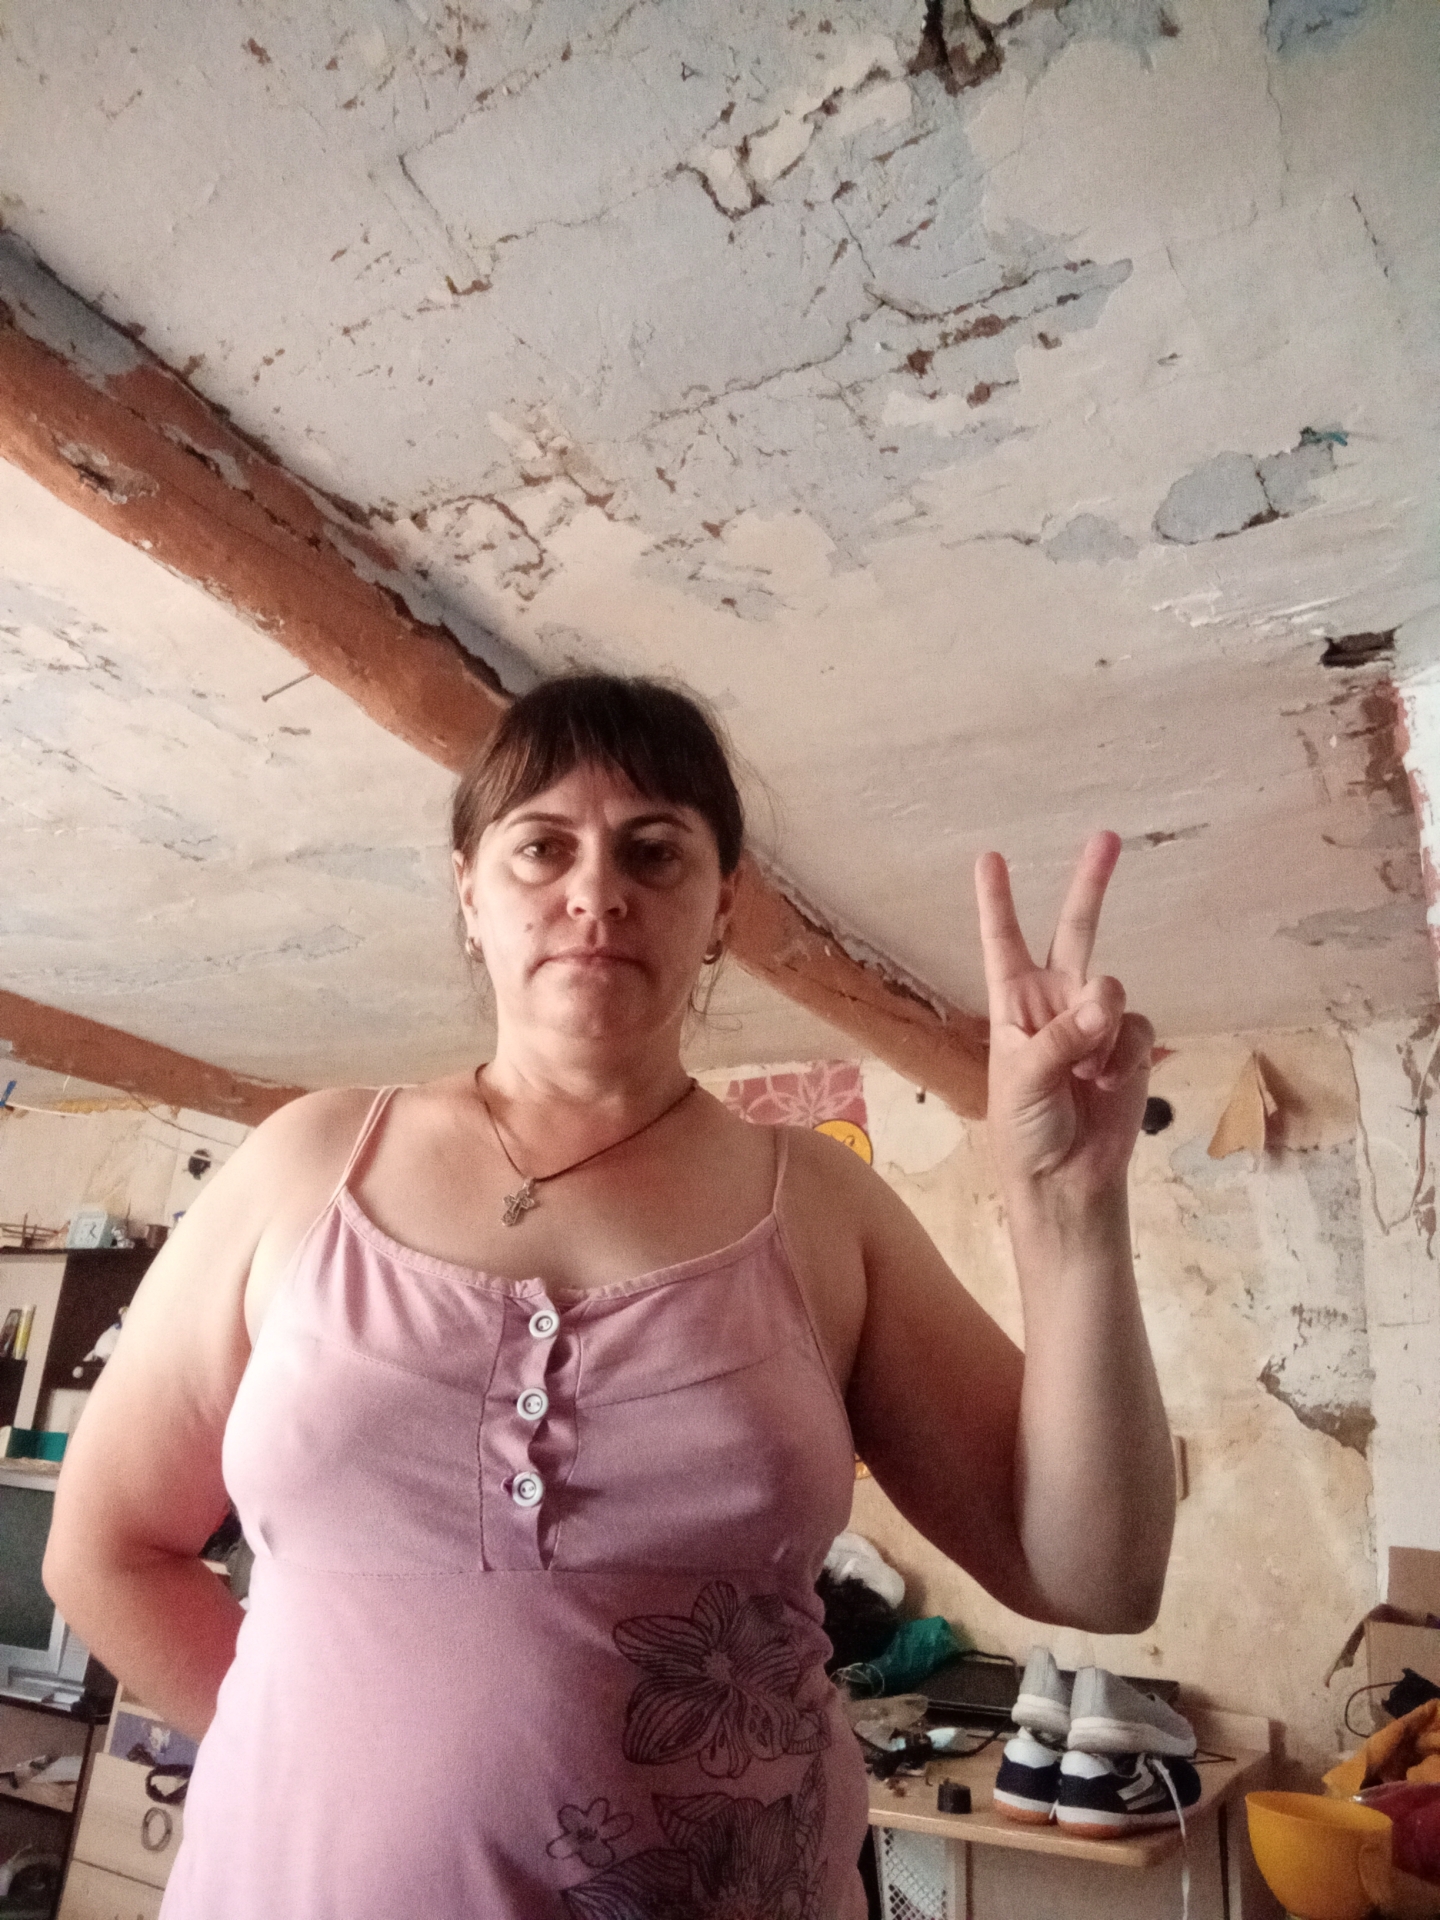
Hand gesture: peace